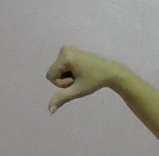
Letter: waw